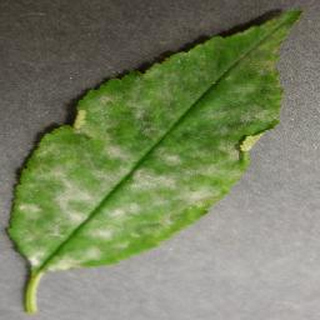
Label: cherry_powdery_mildew